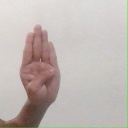
अक्षर: ब